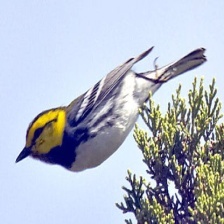
Species: GOLDEN CHEEKED WARBLER
Scientific name: SETOPHAGA CHRYSOPARIA